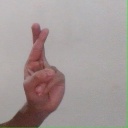
अक्षर: र